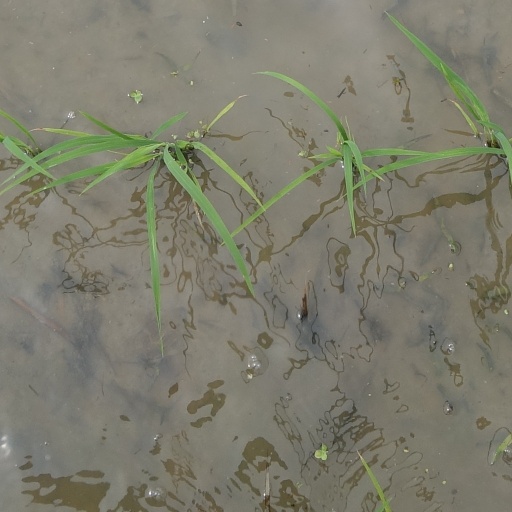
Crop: rice